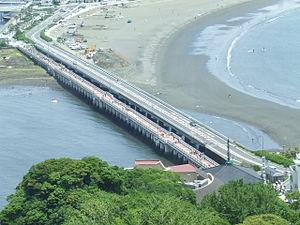
Elfen Lied est un seinen manga de Lynn Okamoto. Il a été prépublié dans le magazine Weekly Young Jump de juin 2002 à novembre 2005 puis compilé en un total de douze volumes par l'éditeur Shūeisha. Aucune version française du manga n'a été publiée.